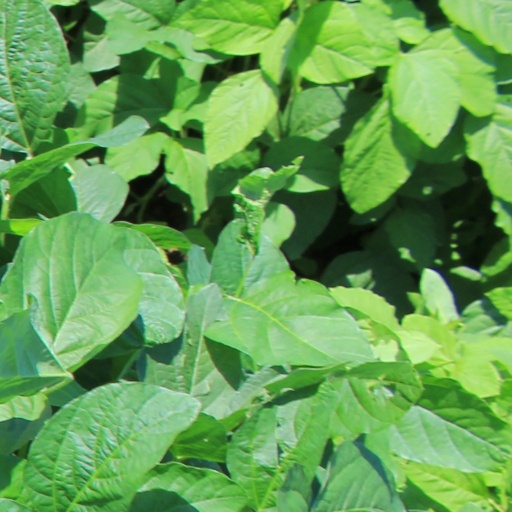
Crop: soybean